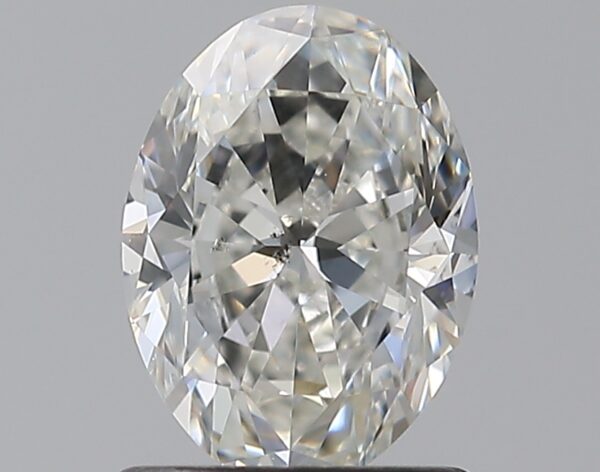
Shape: oval
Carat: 1
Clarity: SI1
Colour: H
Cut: EX
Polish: EX
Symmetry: EX
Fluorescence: F
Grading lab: GIA
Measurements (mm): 7.47 x 5.53 x 3.54